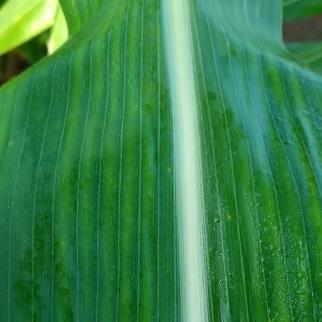
Crop: Maize
Condition: stripe-d